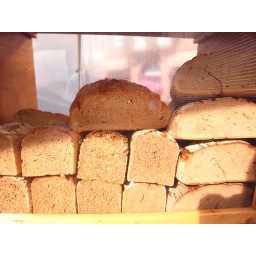
bread in wooden box